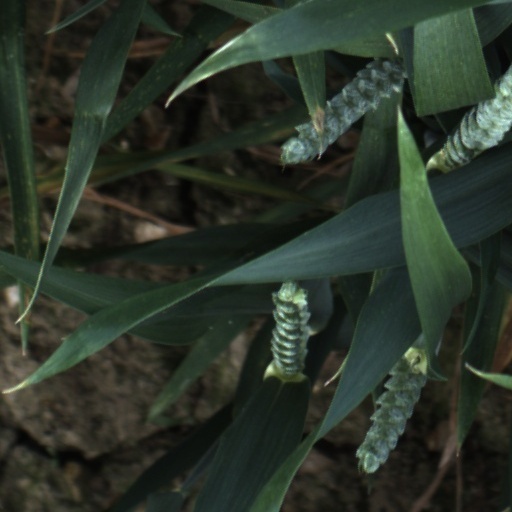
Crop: wheat